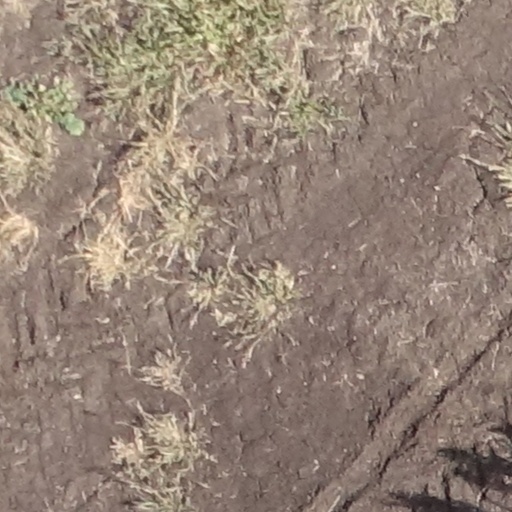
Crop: sorghum